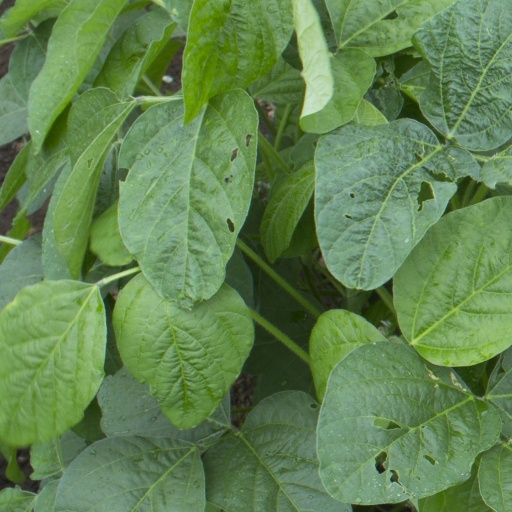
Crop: soybean